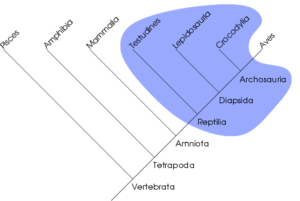
Parafyletisk gruppe
Kladogram over en parafyletisk gruppe
En parafyletisk gruppe betegner inden for fylogenetisk systematik en gruppe organismer, som indeholder nogle, men ikke alle efterkommerne af en stamform. Et eksempel er ordenen Artiodactyla, der mangler hvalerne. Praktisk betydning er at diagnostiske træk kan mistes.